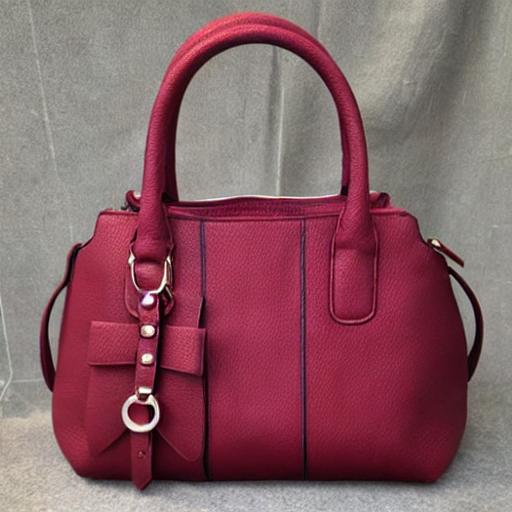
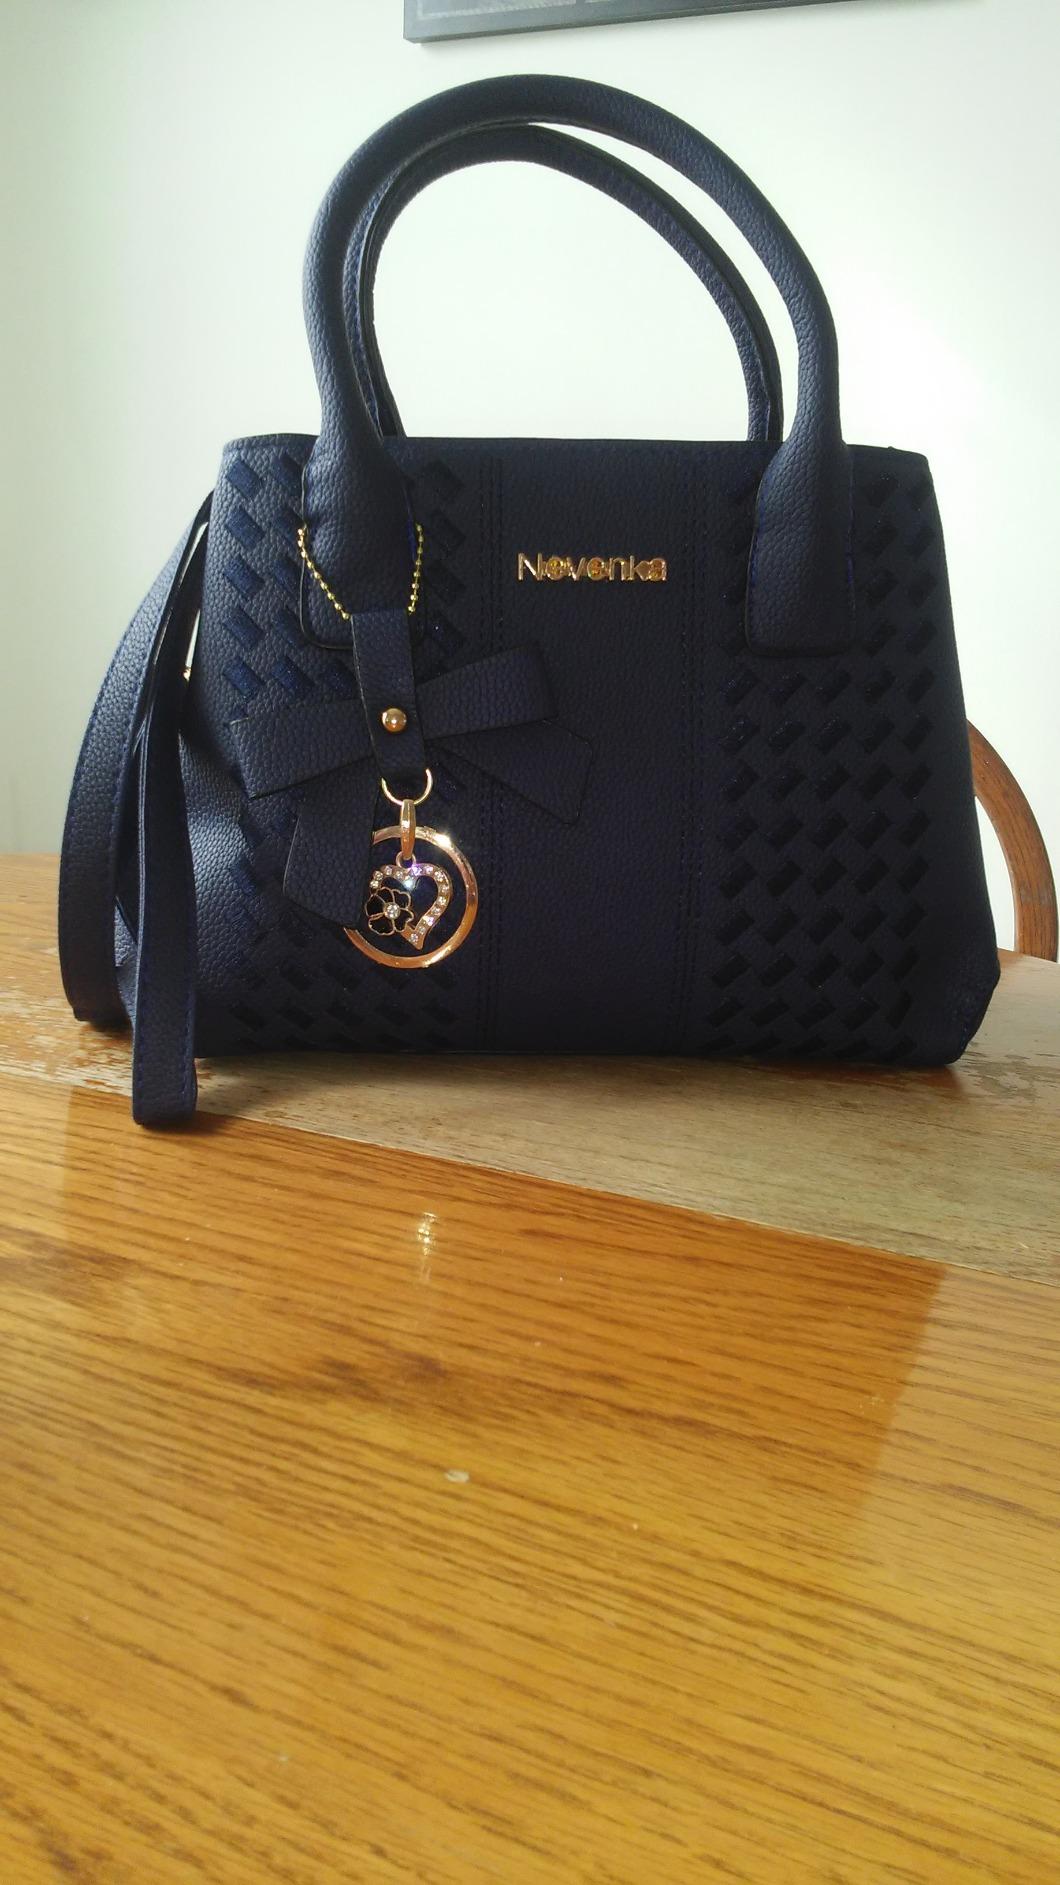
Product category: accessories_handbag
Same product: no